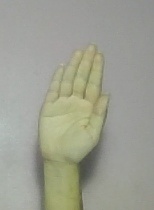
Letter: seen